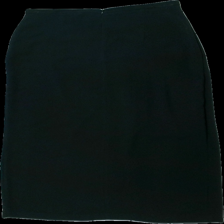
View: back
Type: Skirt
Category: Ladies
Brand: Lindex
Colors: Black
Material: 100% polyester
Cut: Regular
Size: 42
Season: All
Damage location: top center
Price range: 50-100
Recommended usage: Reuse
Description: svart kjol, lite luddig